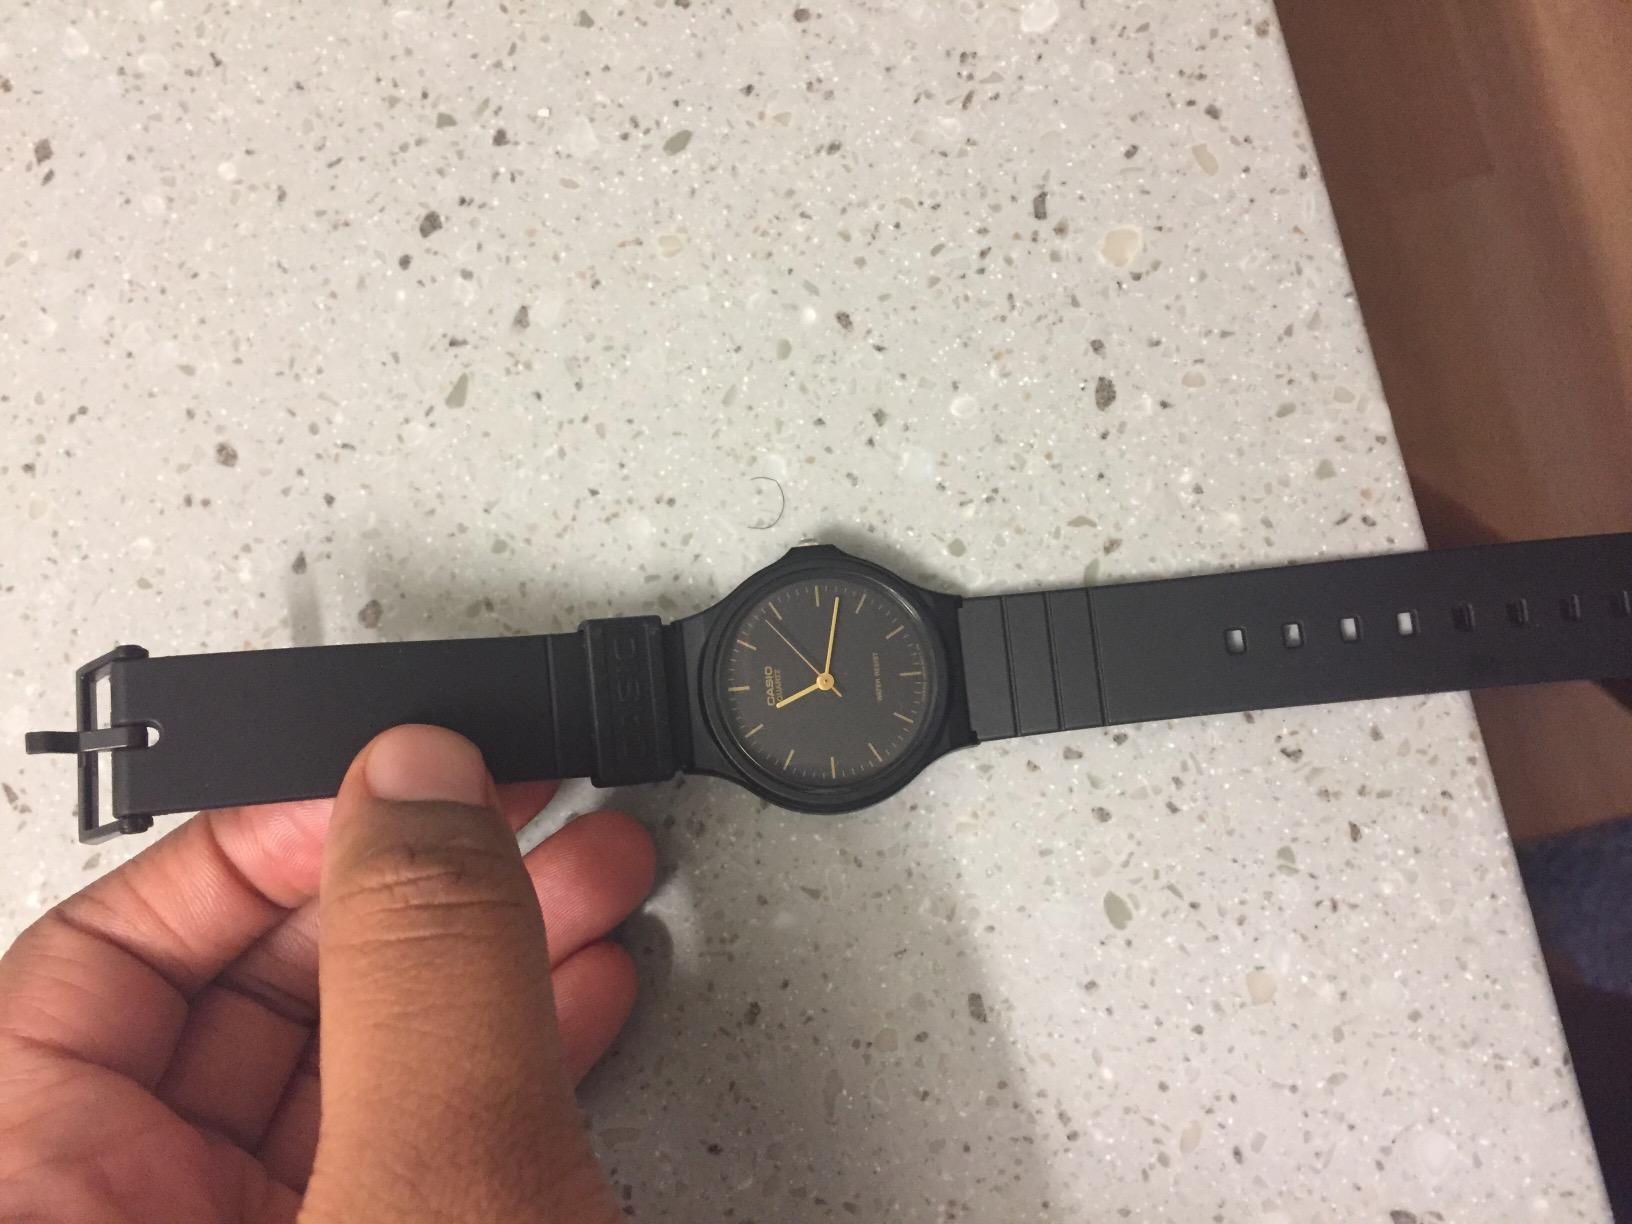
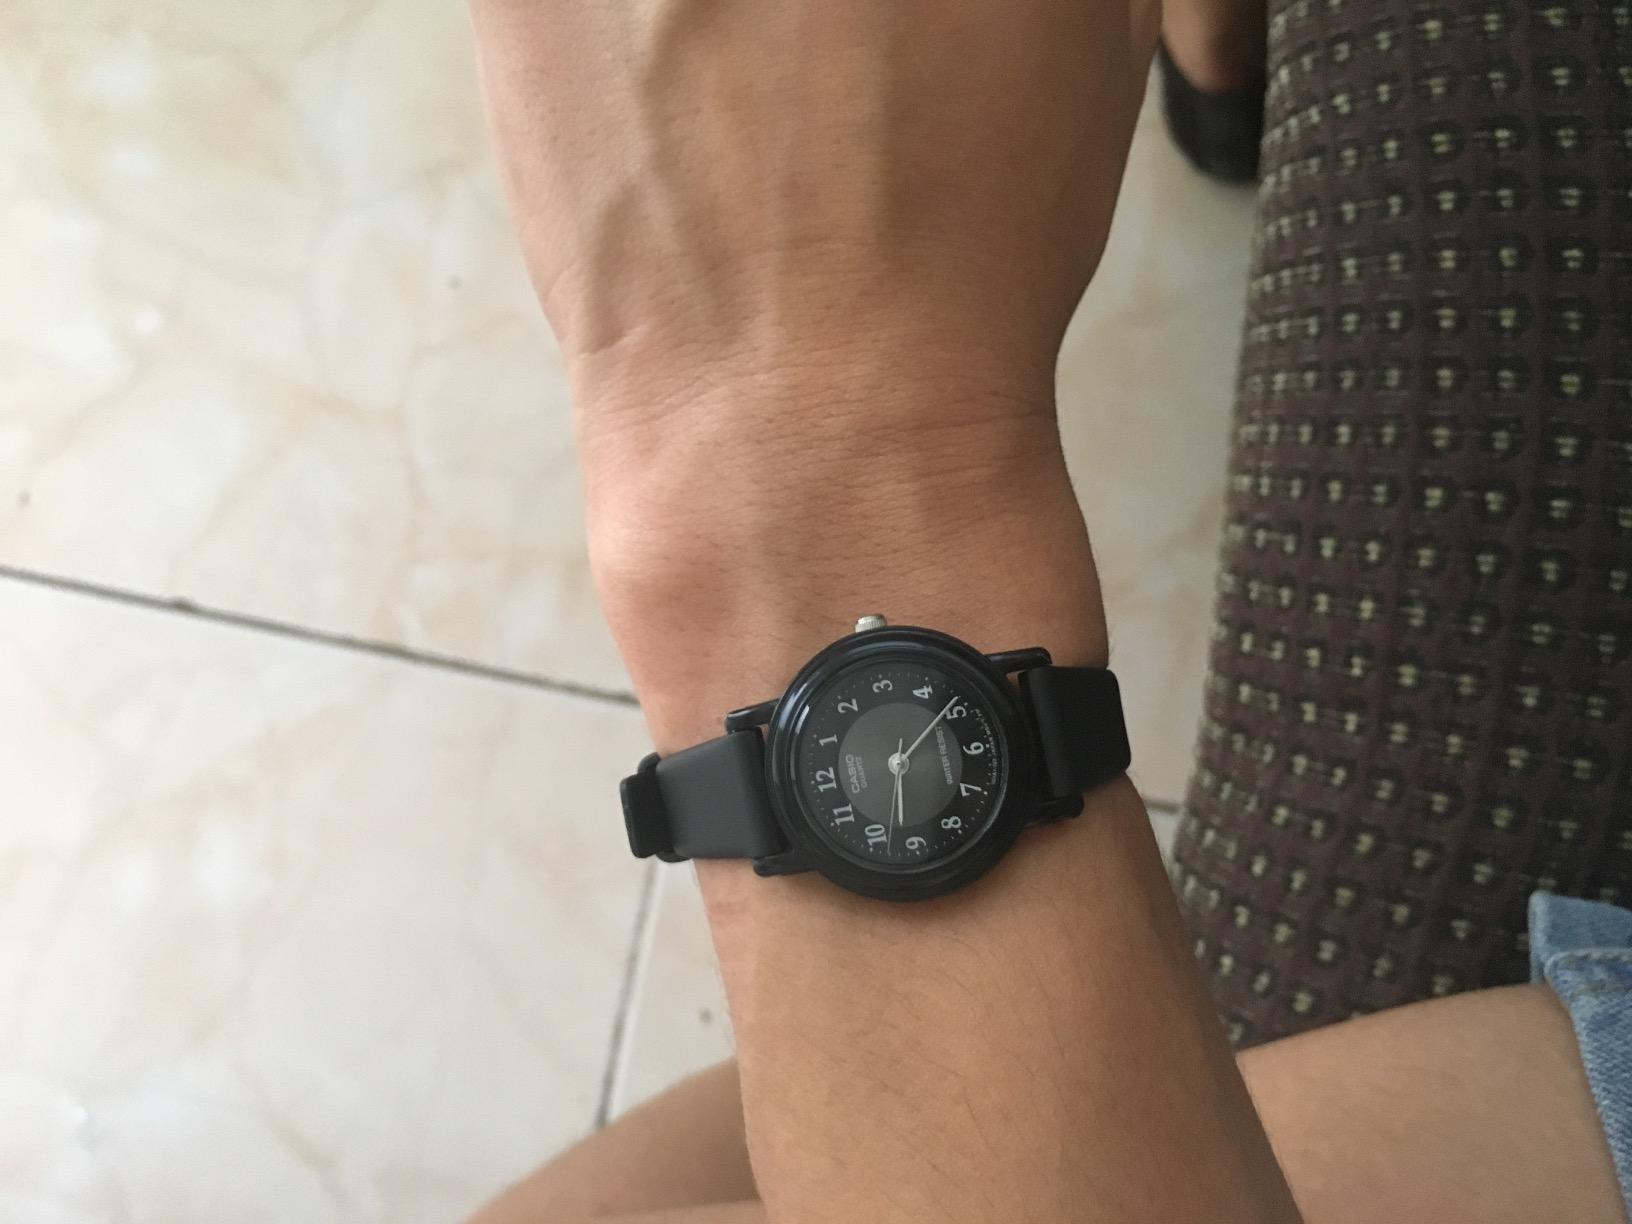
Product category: accessories_watch
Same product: no